1600–1650 in Western fashion

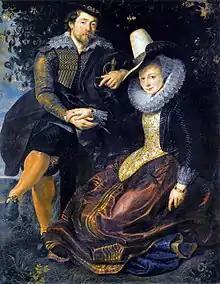
The artist Rubens with his first wife c. 1610. Her long, rounded stomacher and jacket-like bodice are characteristic Dutch fashions.

The silhouette, which was essentially close to the body with tight sleeves and a low, pointed waist to around 1615, gradually softened and broadened. Sleeves became very full, and in the 1620s and 1630s were often paned or slashed to show the voluminous sleeves of the shirt or chemise beneath.